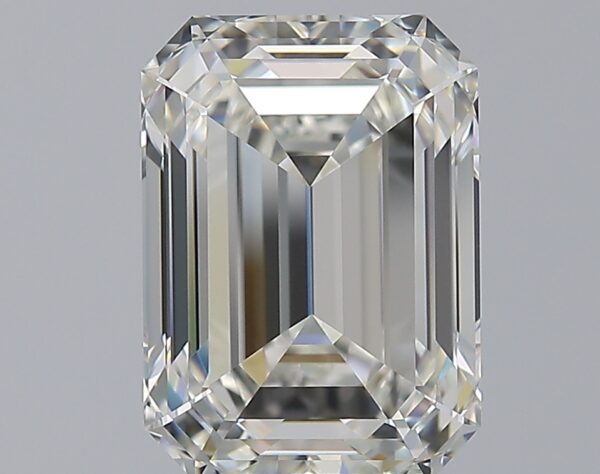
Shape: emerald
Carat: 5.01
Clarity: VS1
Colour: H
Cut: EX
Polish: EX
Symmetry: EX
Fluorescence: N
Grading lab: GIA
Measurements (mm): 11.34 x 8.15 x 5.55